German art

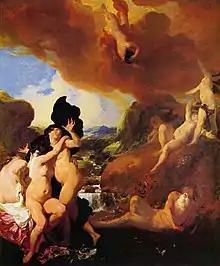
"The Fall of Phaeton" by Johann Liss

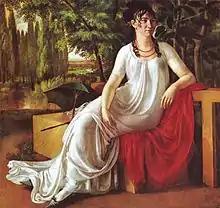
Gottlieb Schick, "Frau von Cotta", 1802

Baroque painting was slow to arrive in Germany, with very little before about 1650, but once established seems to have suited German taste well. Baroque and Rococo periods saw German art producing mostly works derivative of developments elsewhere, though numbers of skilled artists in various genres were active. The period remains little-known outside Germany, and though it "never made any claim to be among the great schools of painting", its neglect by non-German art history remains striking. Many distinguished foreign painters spent periods working in Germany for princes, among them Bernardo Bellotto in Dresden and elsewhere, and Gianbattista Tiepolo, who spent three years painting the Würzburg Residence with his son. Many German painters worked abroad, including Johann Liss who worked mainly in Venice, Joachim von Sandrart and Ludolf Bakhuisen, the leading marine artist of the final years of Dutch Golden Age painting. In the late 18th century the portraitist Heinrich Füger and his pupil Johann Peter Krafft, whose best known works are three large murals in the Hofburg, had both moved to Vienna as students and stayed there.